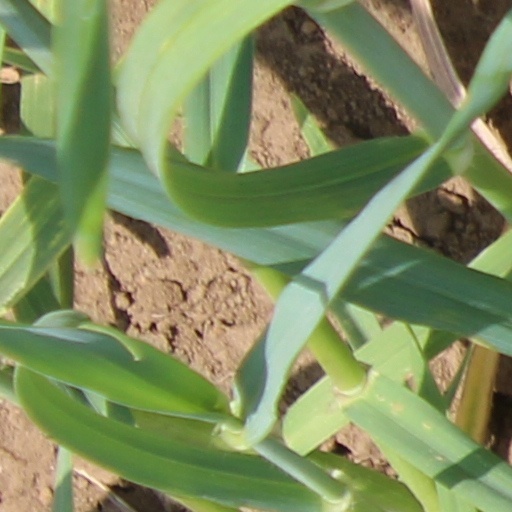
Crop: wheat